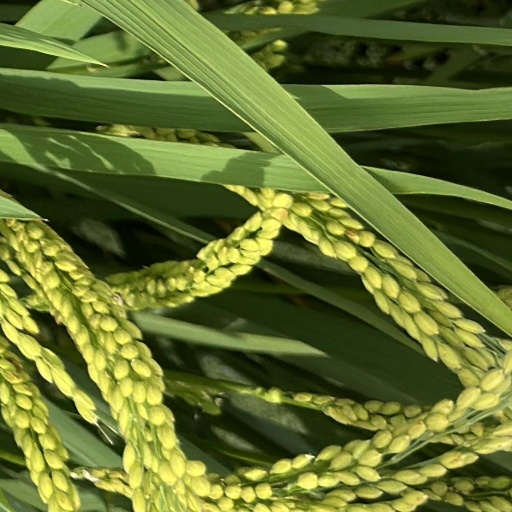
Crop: rice